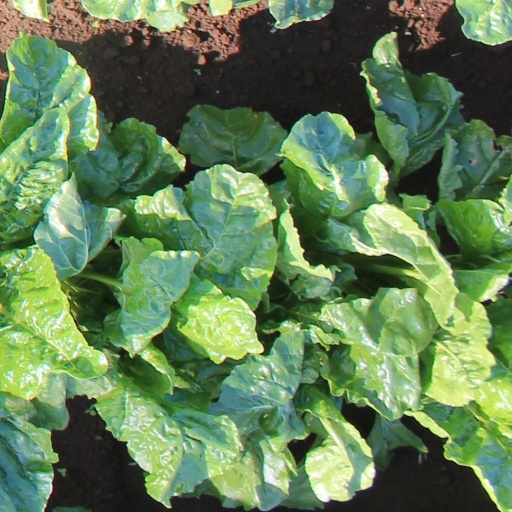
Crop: sugar beet